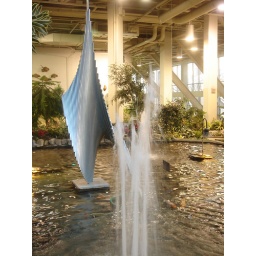
If you enlarge this you can see the fish swimming under the water!